Brian Lamb

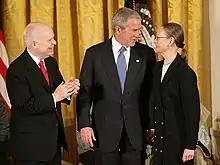
George W. Bush congratulates Lamb ("left") and his wife during the presentation of the Presidential Medal of Freedom.

Lamb has spent most of his life in Washington, D.C., and currently lives with his wife, Victoria, in Arlington, Virginia. He married Victoria Martin in September 2005. The couple met in grade school at St. Mary's Cathedral and had dated in Washington, D.C., in the 1970s, later restarting their relationship in 1998.